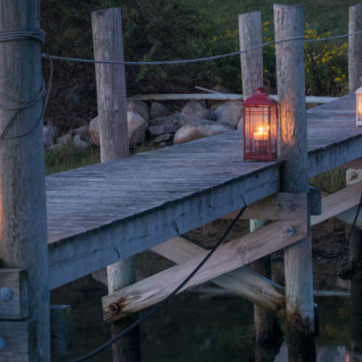
Material: wood